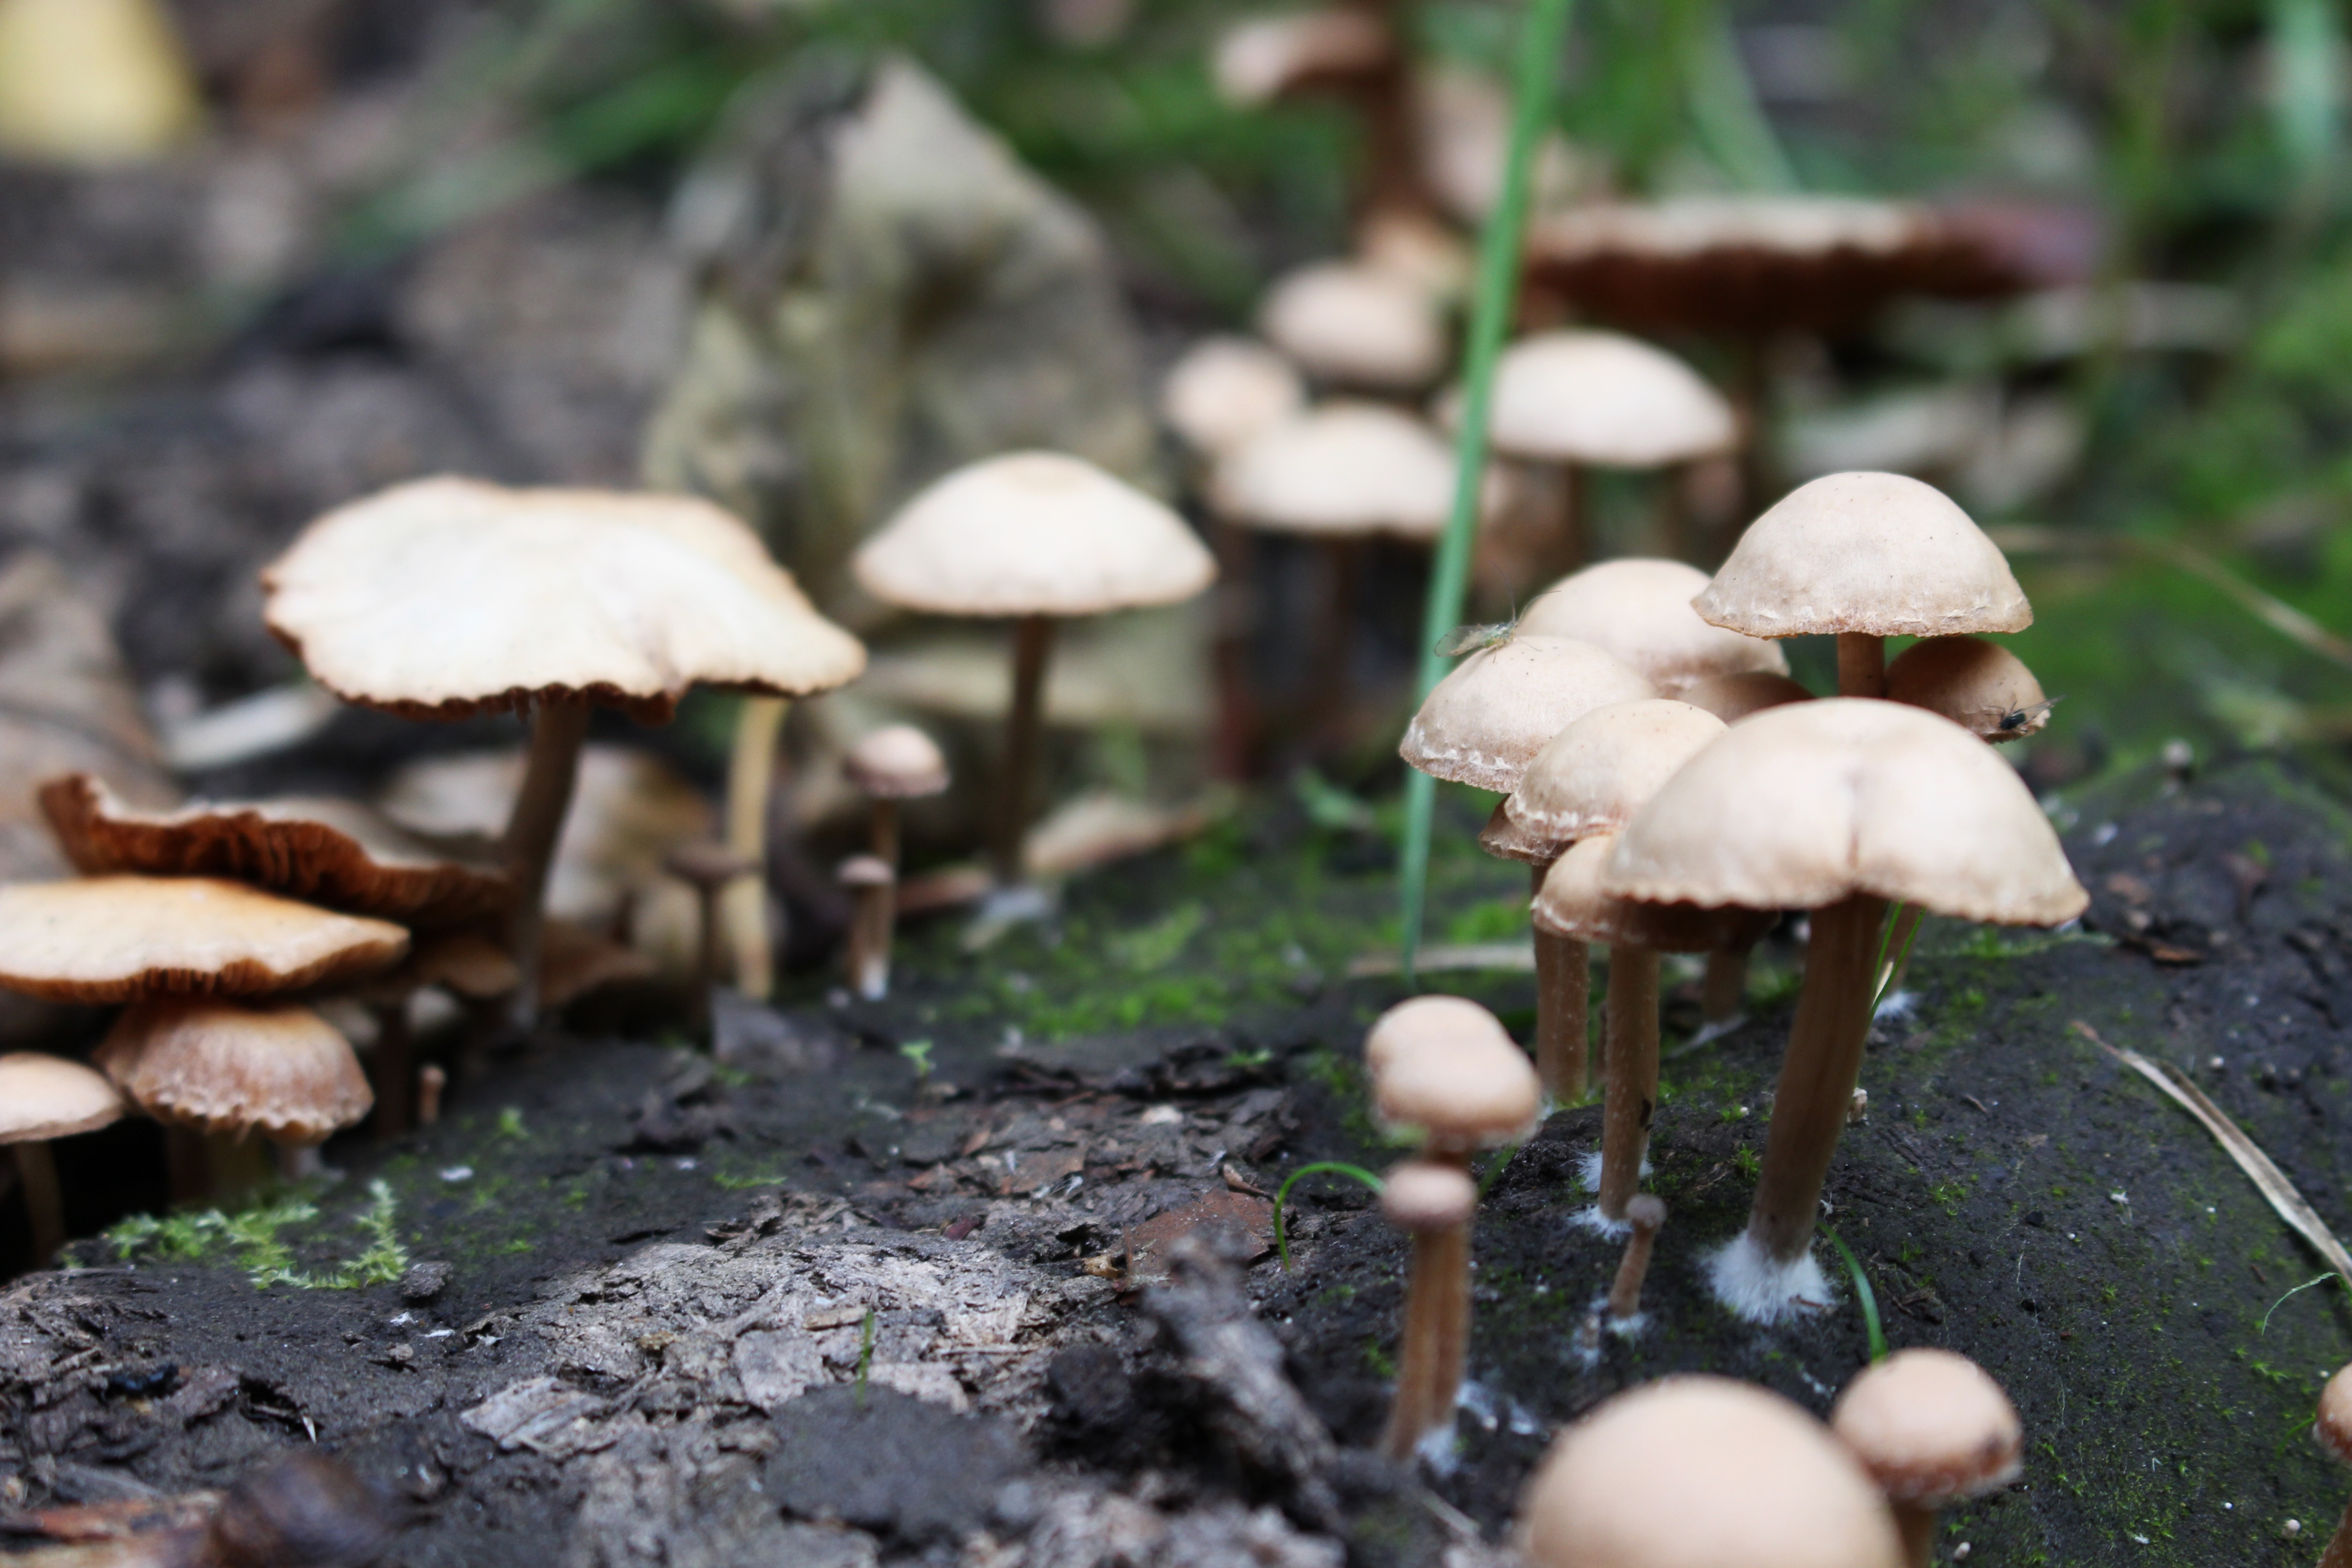
nature, forest, autumn, soil, mushroom, flora, fauna, fungus, woodland, agaric, bolete, auriculariales, agaricus, matsutake, oyster mushroom, edible mushroom, medicinal mushroom, agaricomycetes, agaricaceae, champignon mushroom, penny bun, auriculariaceae